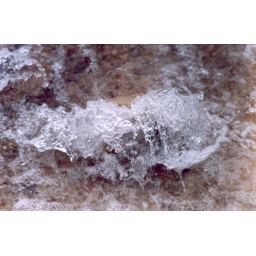
water over a rock